Tender (rail)

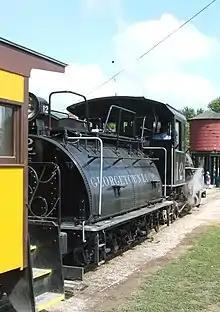
Whaleback tender built for the Kahului Railroad in 1928

In early 1901, Cornelius Vanderbilt III filed a patent application covering a new type of tender.